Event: Nepal Earthquake
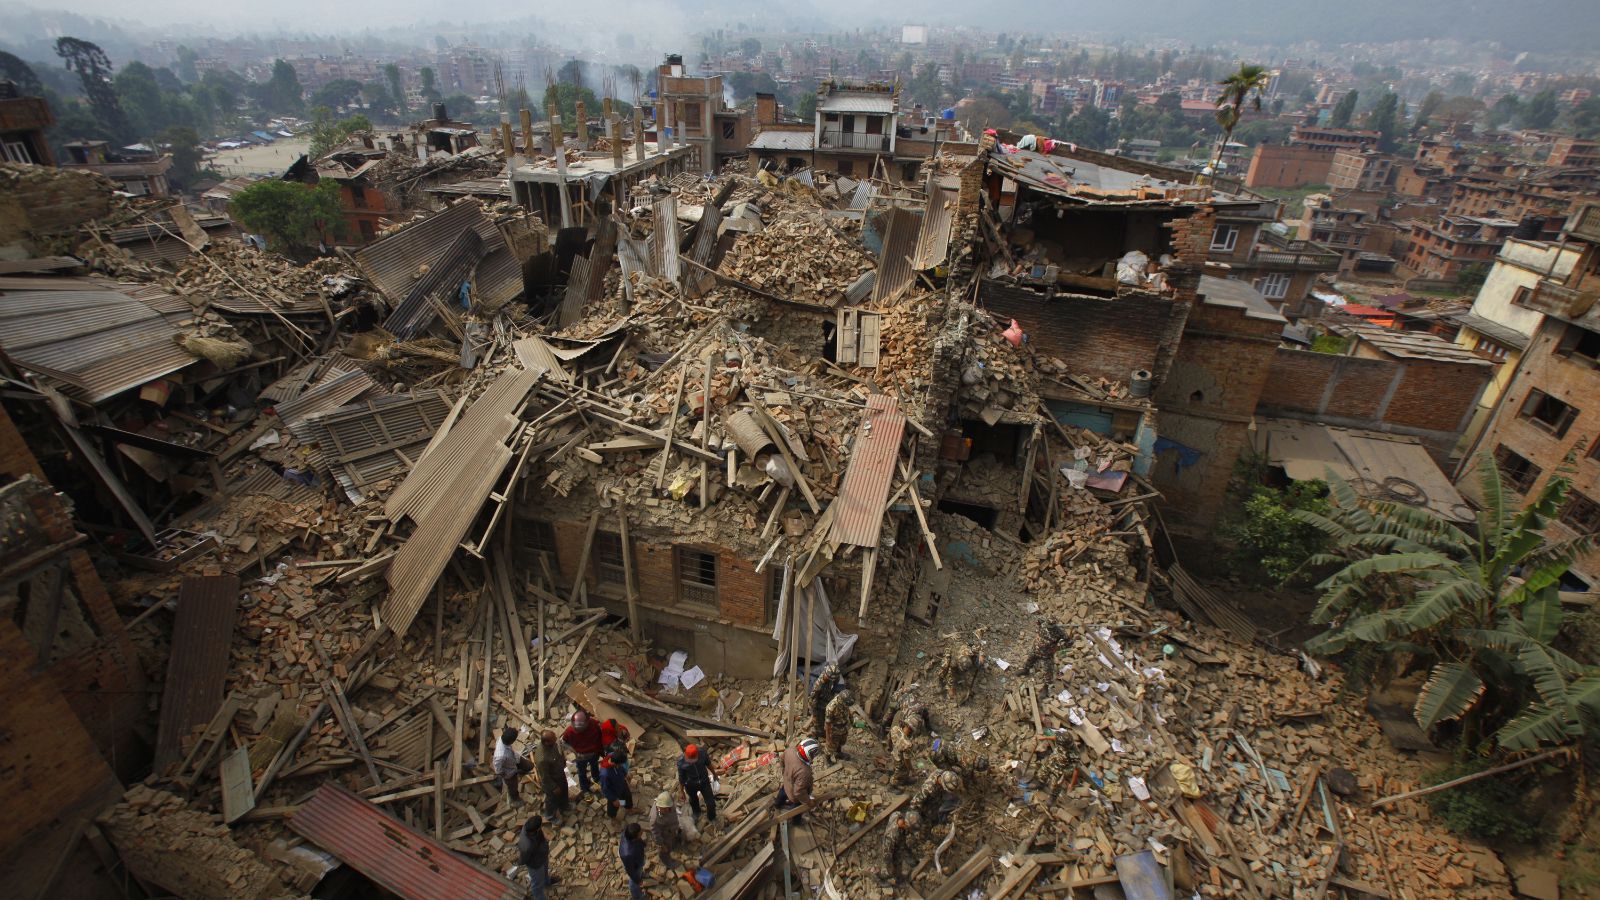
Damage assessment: damage